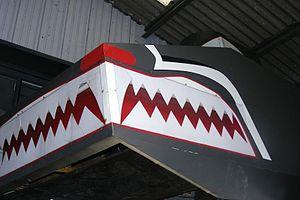
James Bond 007 contre Dʳ No est un film britannique réalisé par Terence Young et sorti en 1962 au Royaume-Uni et en Irlande, en 1963 ailleurs. C'est le premier de la série des films de James Bond qui en comporte actuellement 25. Il est tiré du roman Docteur No de Ian Fleming, publié en 1958.